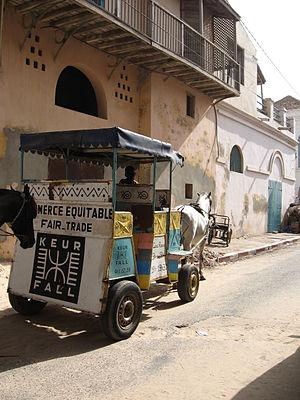
Le commerce équitable est un système d'échange dont l'objectif est de proposer une plus grande équité dans le commerce conventionnel, voire une alternative à celui-ci, basée notamment sur la réappropriation des échanges marchands par ceux qui les pratiquent. Sa démarche consiste à utiliser le commerce comme un levier de développement et de réduction des inégalités, en veillant à la juste rétribution des producteurs et travailleurs. À cette perspective économique s'ajoutent des préoccupations éthiques, sociales et environnementales qui ne font pas toujours l'unanimité, ne nécessitant pas l'intermédiaire des États et la modification des législations nationales.
Le tourisme au Sénégal est la deuxième source de devises après la pêche. En 2018, il représente 6 % du PIB du Sénégal et génère près de 100 000 emplois.